1895 Michigan Wolverines football team

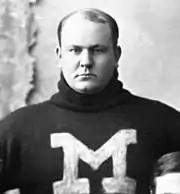
Center Edwin Denby from Detroit later served as Secretary of the Navy.

After the season had ended, Edwin Denby, a Michigan player who later became U.S. Secretary of the Navy, wrote an account of the season in the university yearbook, "The Palladium". With respect to the Harvard game, Denby noted that the Michigan football team had traveled to "the distant and holy places of the East" and proved to the Eastern press "that we were farmers, miners, cutthroats, thugs and garroters, and to the reasonable people of the country that the men who came out of the West knew one or two games besides mumblepeg and marbles." Denby continued that the loss to Harvard was "a virtual victory" and asserted that those best qualified to judge were of the opinion that, "given equal conditions," Michigan would have won:"We had traveled twenty-four hours by rail and rested less than two days before going on the field, we had changed drinking water and diet, we played before some thousands of Harvard sympathizers (though they displayed an impartial appreciation of the good plays of either side, and acted throughout in a thoroughly gentlemanly manner) and finally we played in the rain and on wet and slippery ground, conditions entirely new to us. And so they won, and, even as to that, there were not wanting whispers that without a fortuitous accident – however, post-mortems are always distasteful. Let us accept the fact that we were beaten, and record our intention of turning the tables next year. It is poor policy to belittle a successful antagonist. Better exalt him for the supreme skill he displayed in winning from such a foe, and so honor yourself."